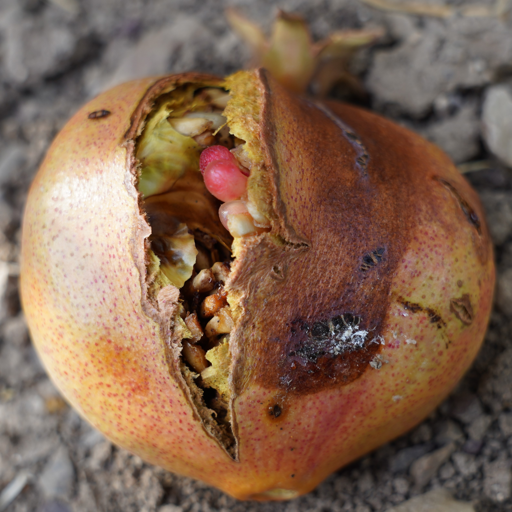
Label: Colletotrichum spp